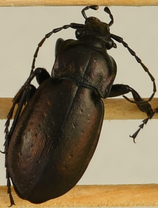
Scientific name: Carabus nemoralis
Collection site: UNDERC Site (UNDE), plot UNDE_017